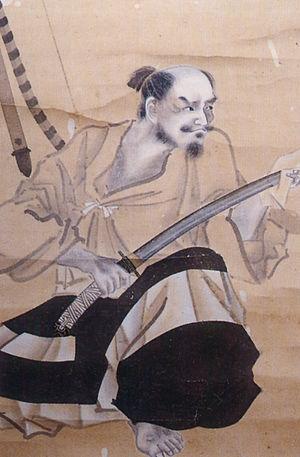
Baba Nobuharu était l'un des 24 généraux de Takeda Shingen. Outre Shingen lui-même, il a également servi son père, Nobutora, et son fils, Katsuyori. On le connaît également sous le nom de Baba Nobufusa.